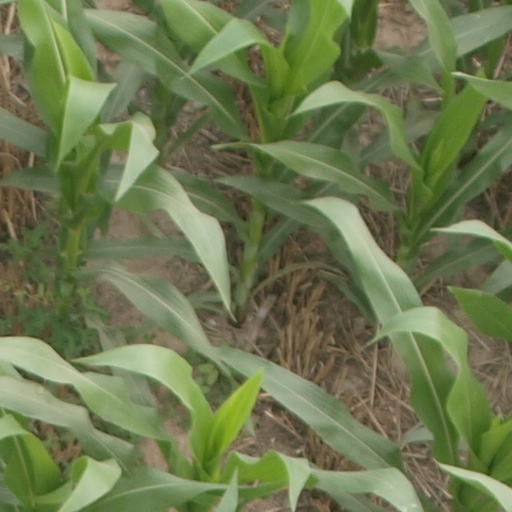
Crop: maize; corn